San Miguel de Velasco

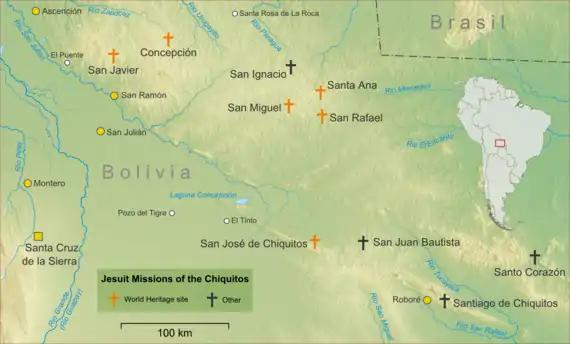
Map showing the present location of the Jesuit Missions of the Chiquitos in Bolivia

San Miguel de Velasco is home to the speakers of Migueleño Chiquitano, a critically endangered variety of the Chiquitano language which is now remembered only by several dozen elderly people. Camba Spanish is the most commonly used everyday language.